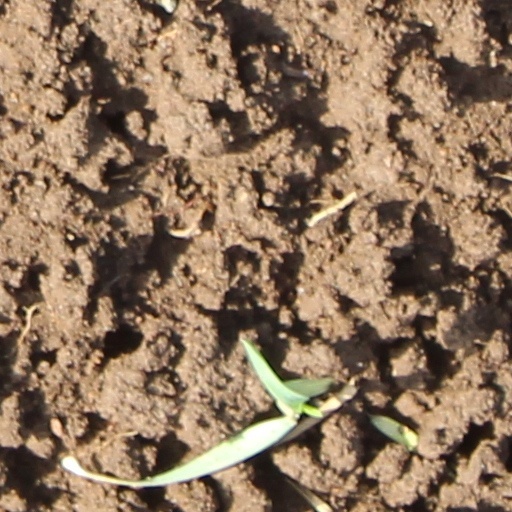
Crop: wheat